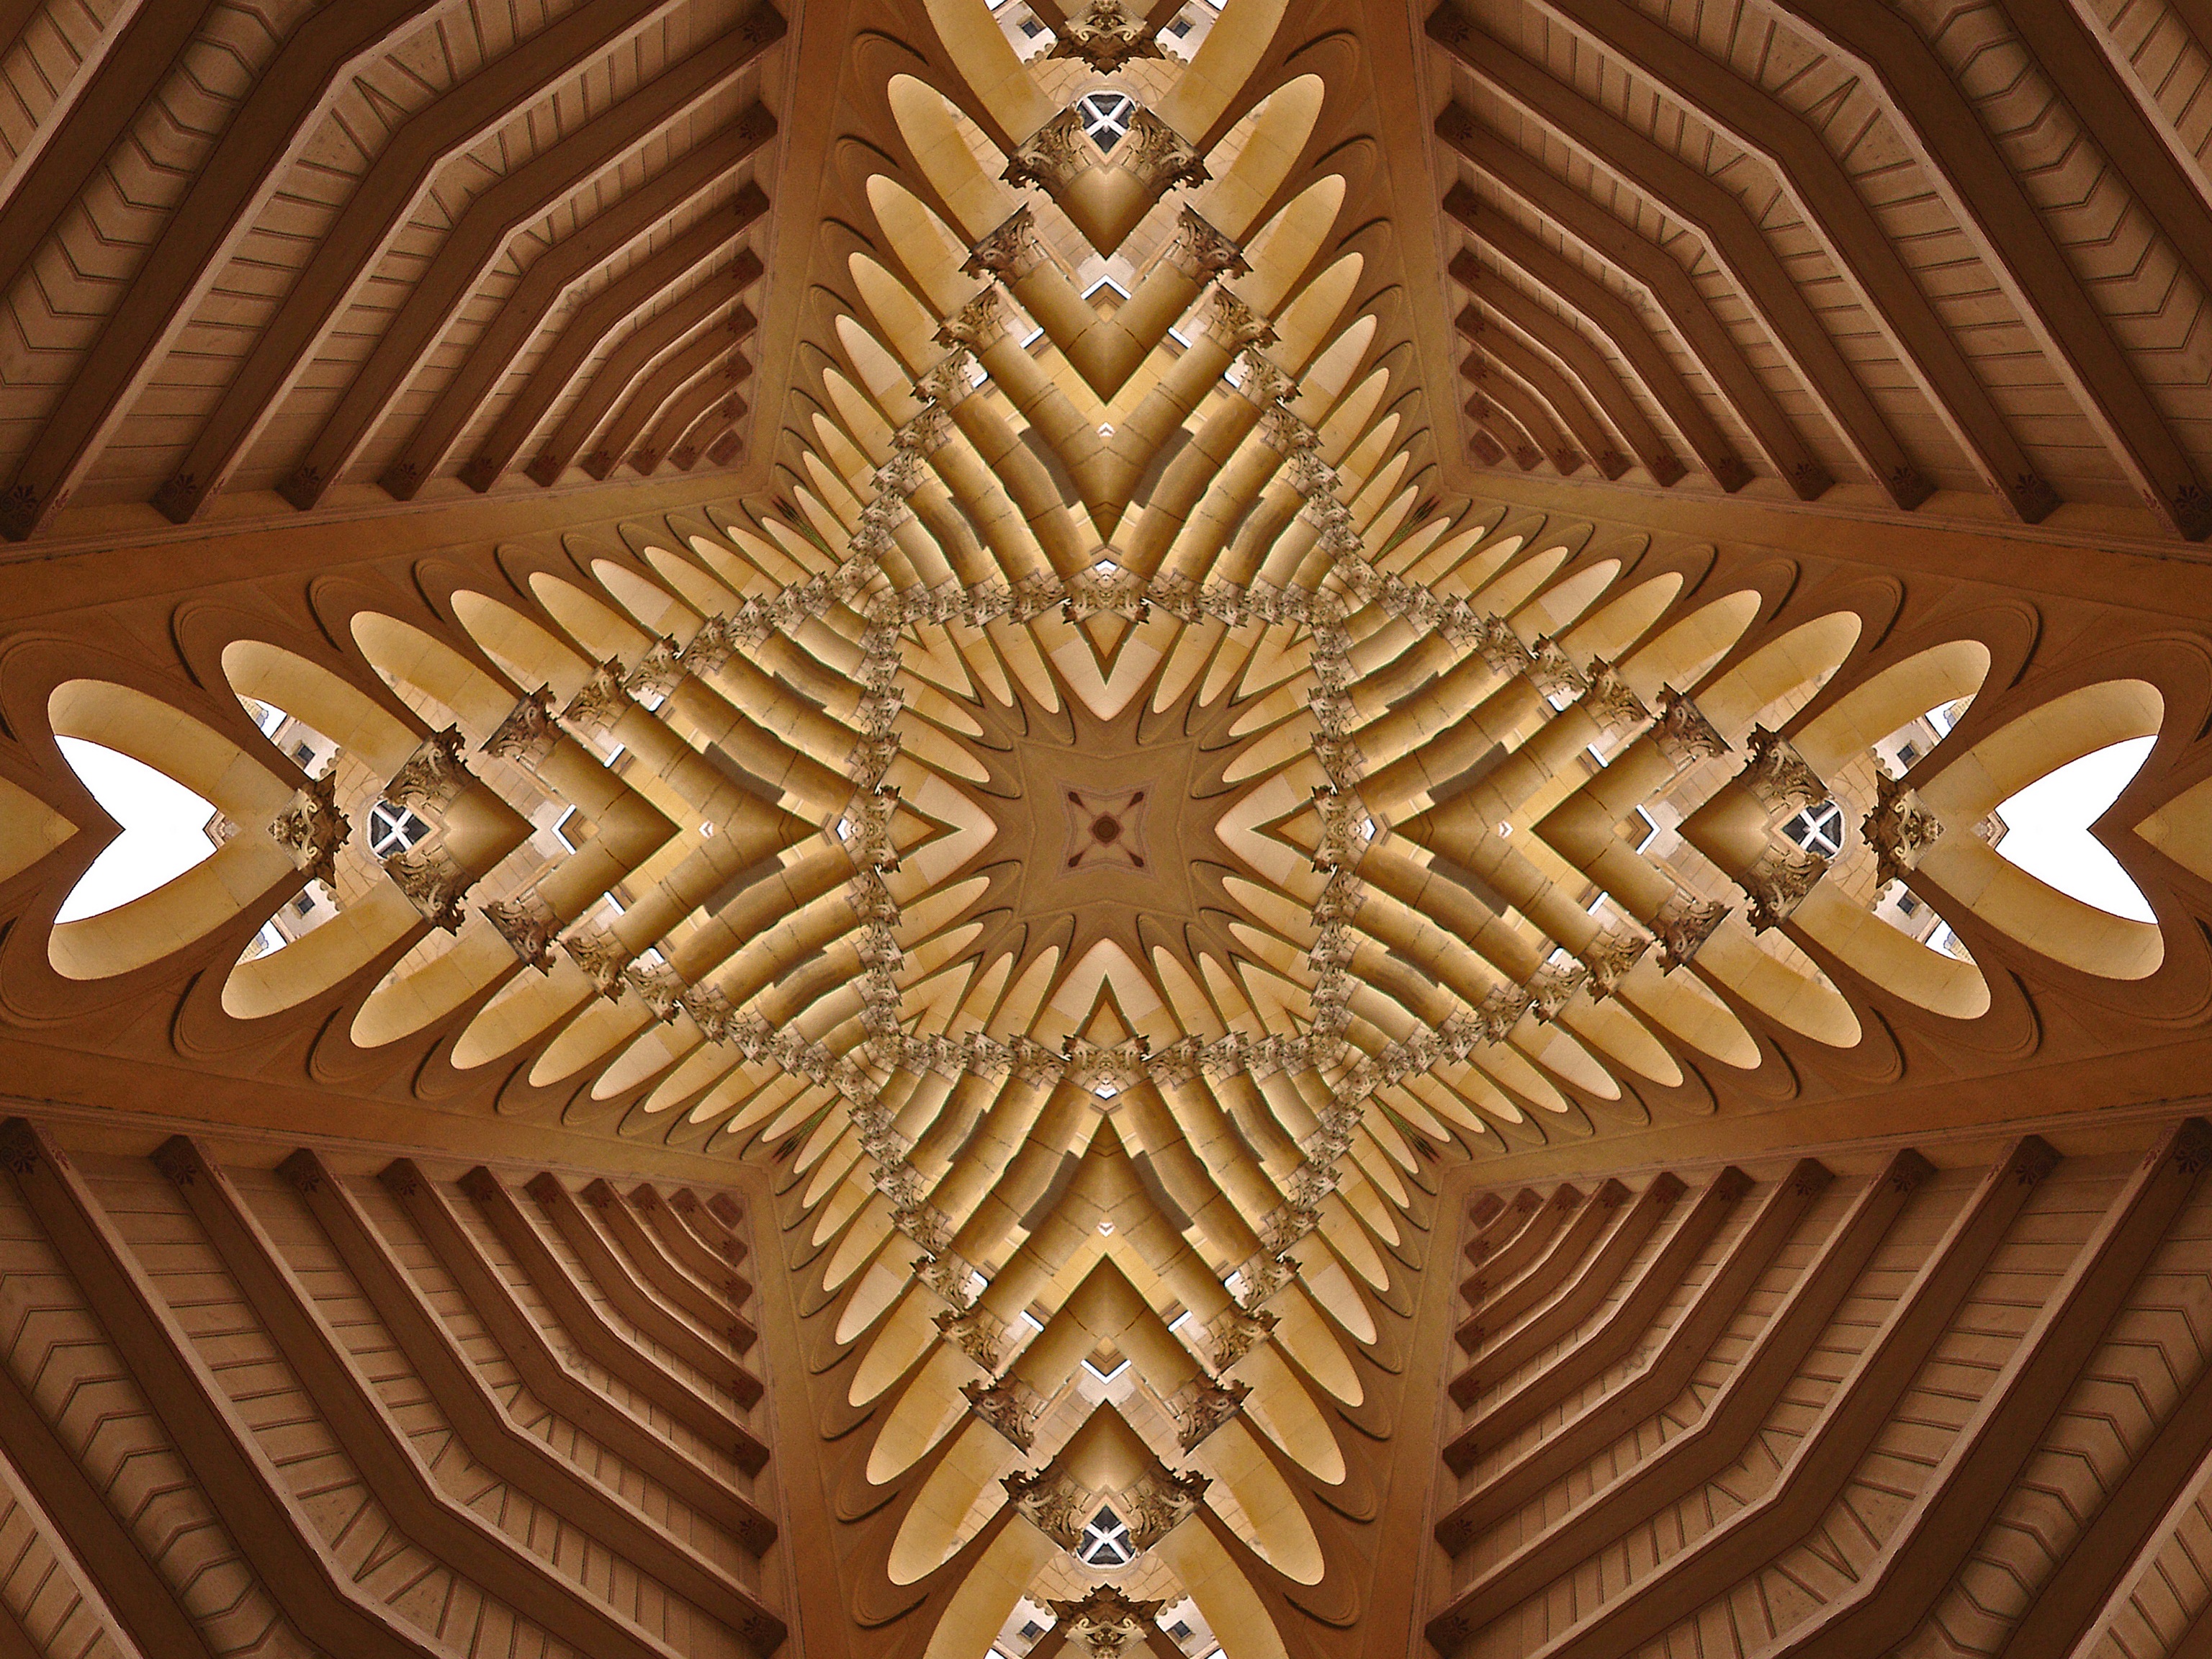
sharp, wood, decoration, ornament, art, design, beige, symmetry, wallpaper, composition, carving, mounting, graphics, abstraction, kaleidoscope, sober, the balance